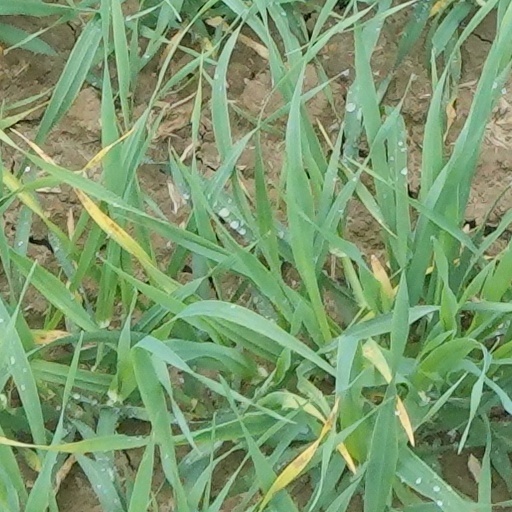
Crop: wheat